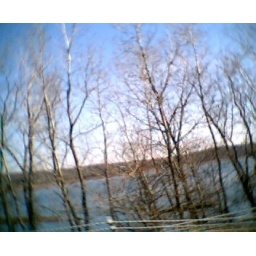
behind them trees in the water is a road if you look real close you can see parts of it.